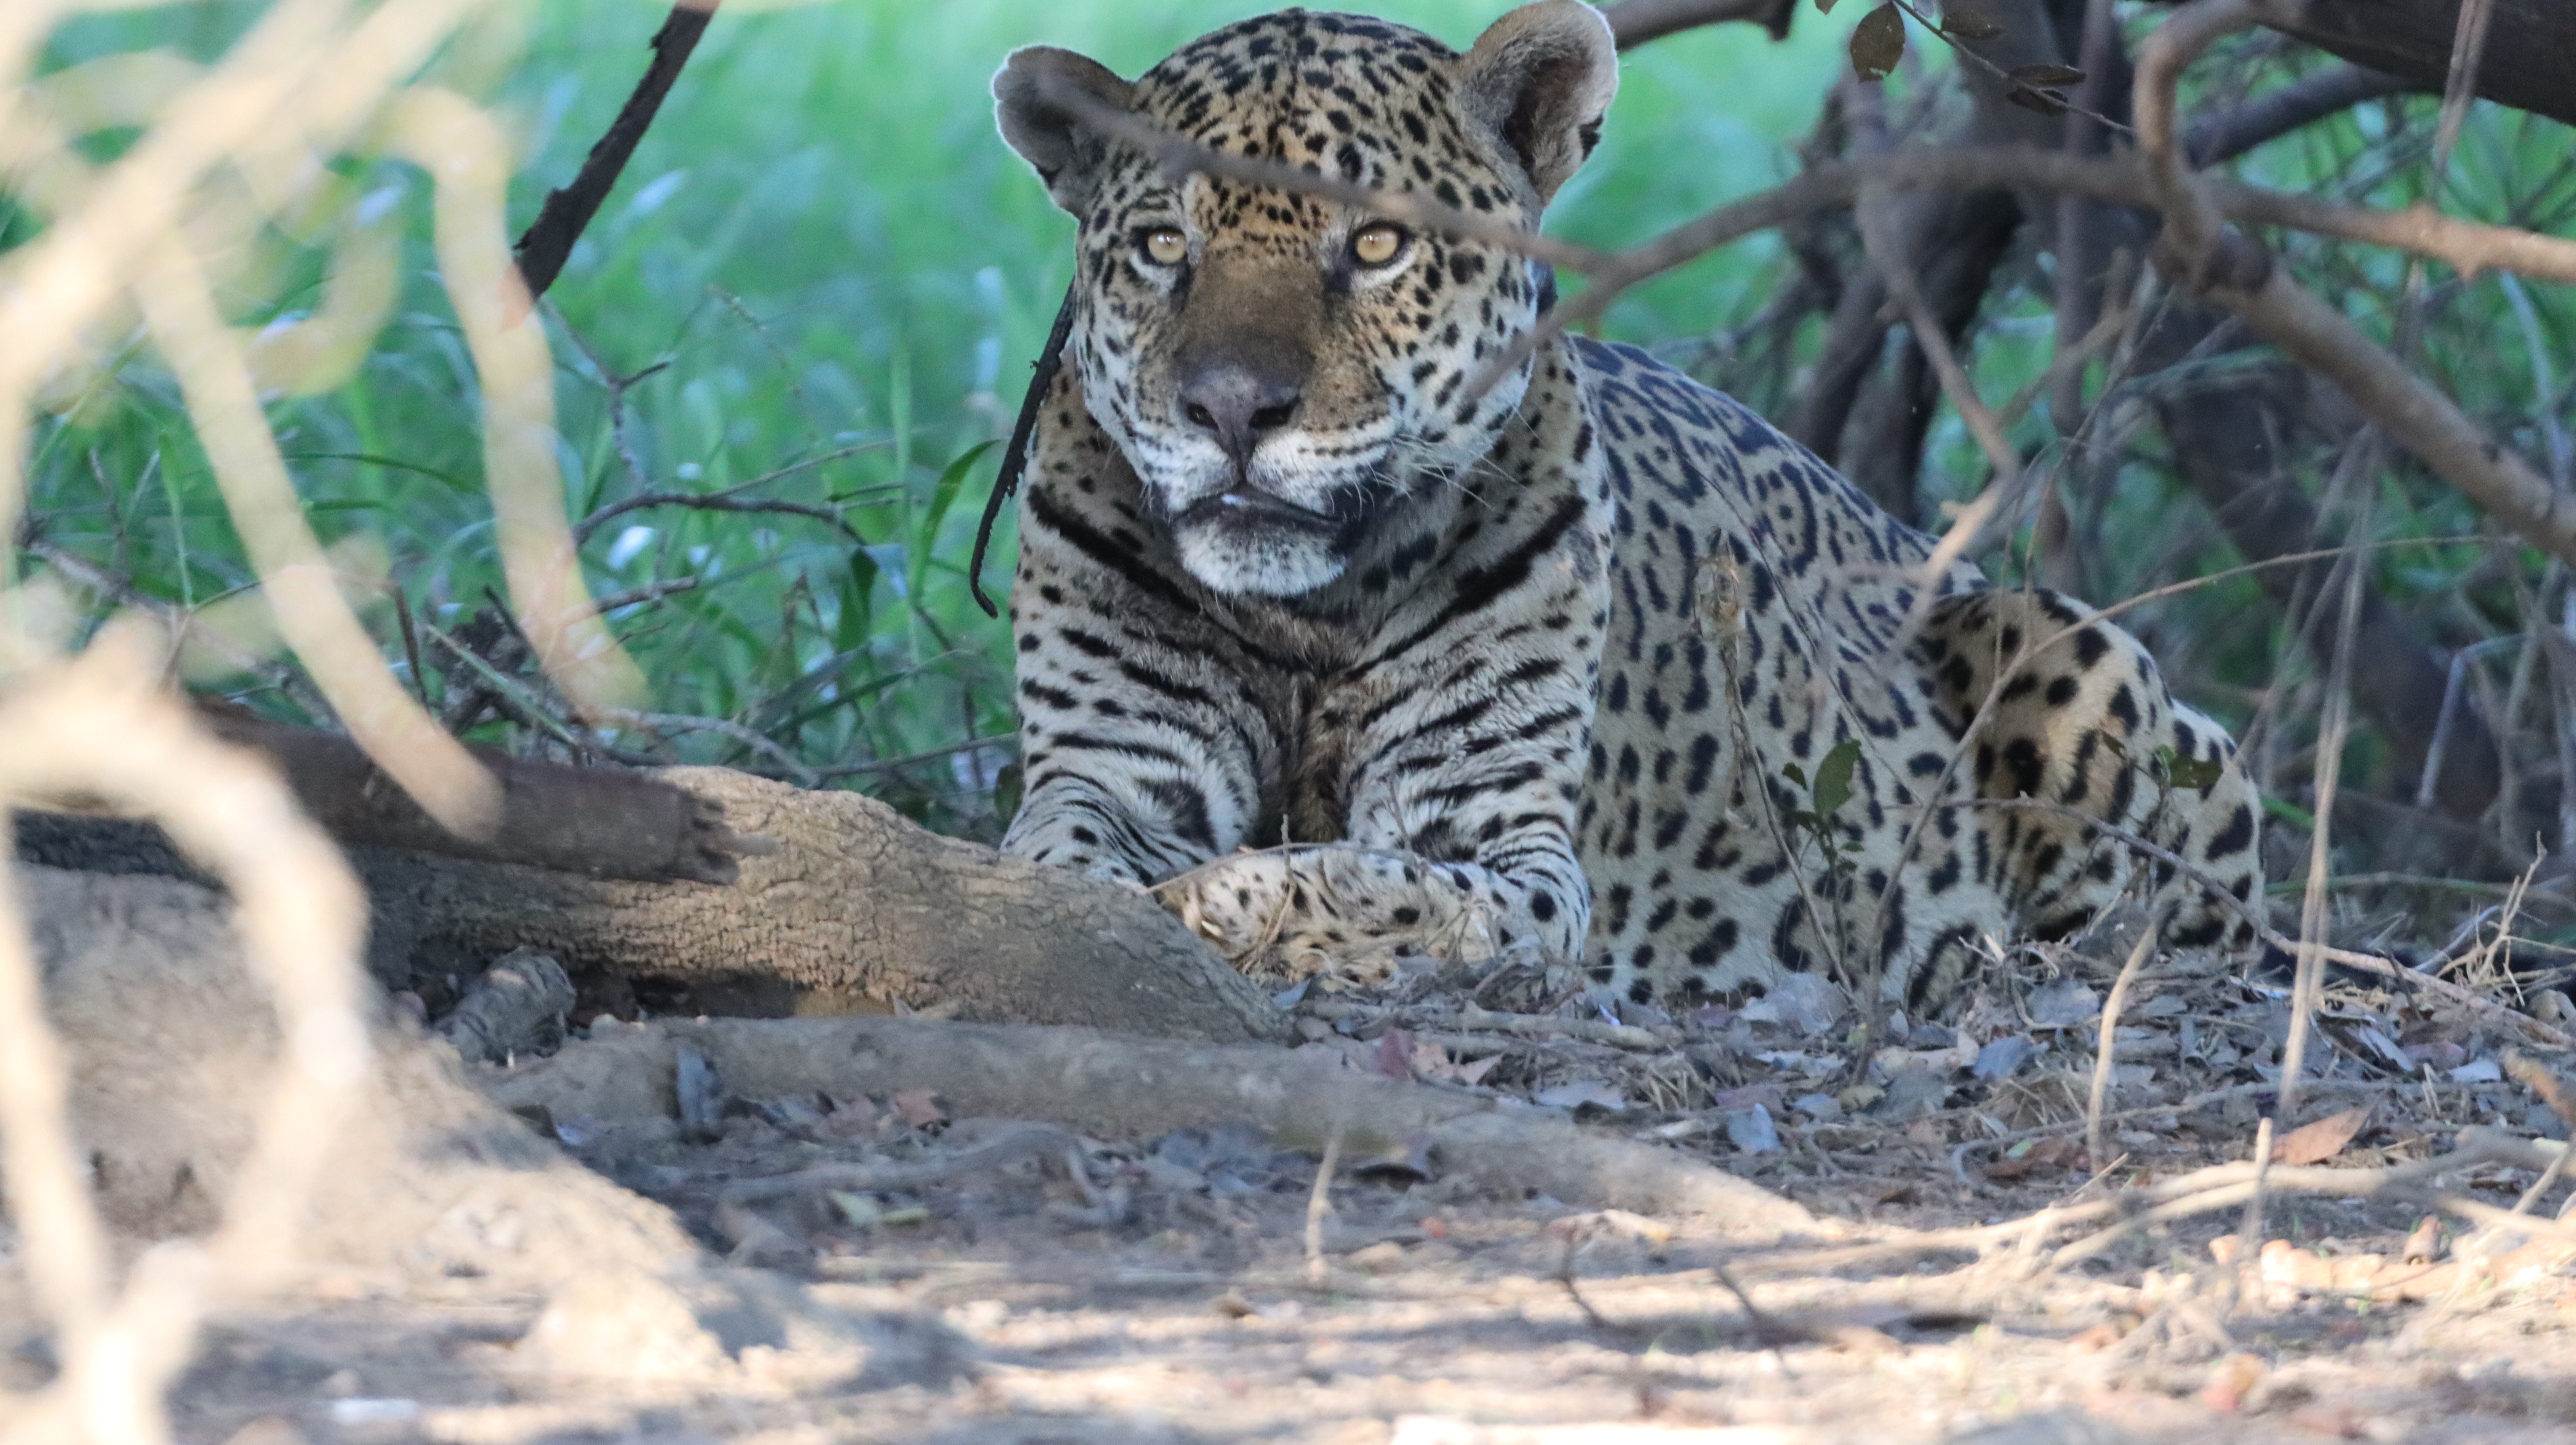
Jaguar: Ousado